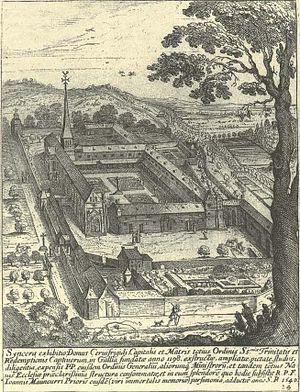
Brumetz est une commune française située dans le département de l'Aisne, en région Hauts-de-France.